Mermaid Man and Barnacle Boy

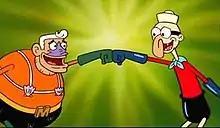
Mermaid Man (left) and Barnacle Boy (right)

Mermaid Man and Barnacle Boy are a duo of fictional characters from the American animated television series, "SpongeBob SquarePants". They were respectively voiced by guest stars Ernest Borgnine and Tim Conway, who both previously starred in the 1960s sitcom "McHale's Navy". Mermaid Man and Barnacle Boy first appeared in the eponymous season one episode that premiered on August21, 1999, and have since been featured as recurring characters. Following Borgnine’s death, the characters have been relegated to non-speaking cameos after creator Stephen Hillenburg requested that they not be recast.